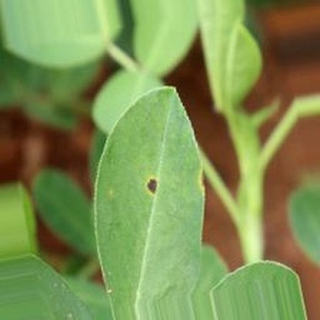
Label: groundnut_early_leaf_spot